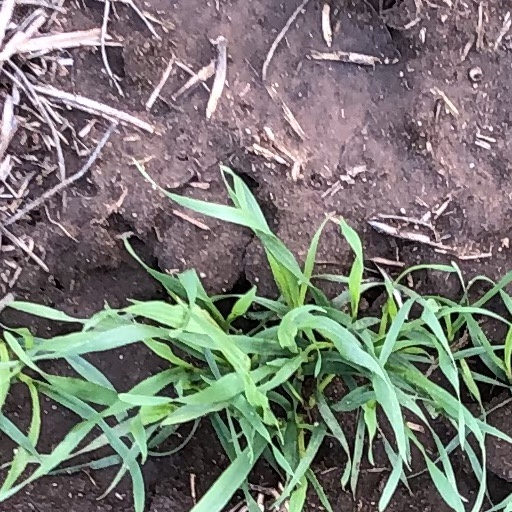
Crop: wheat